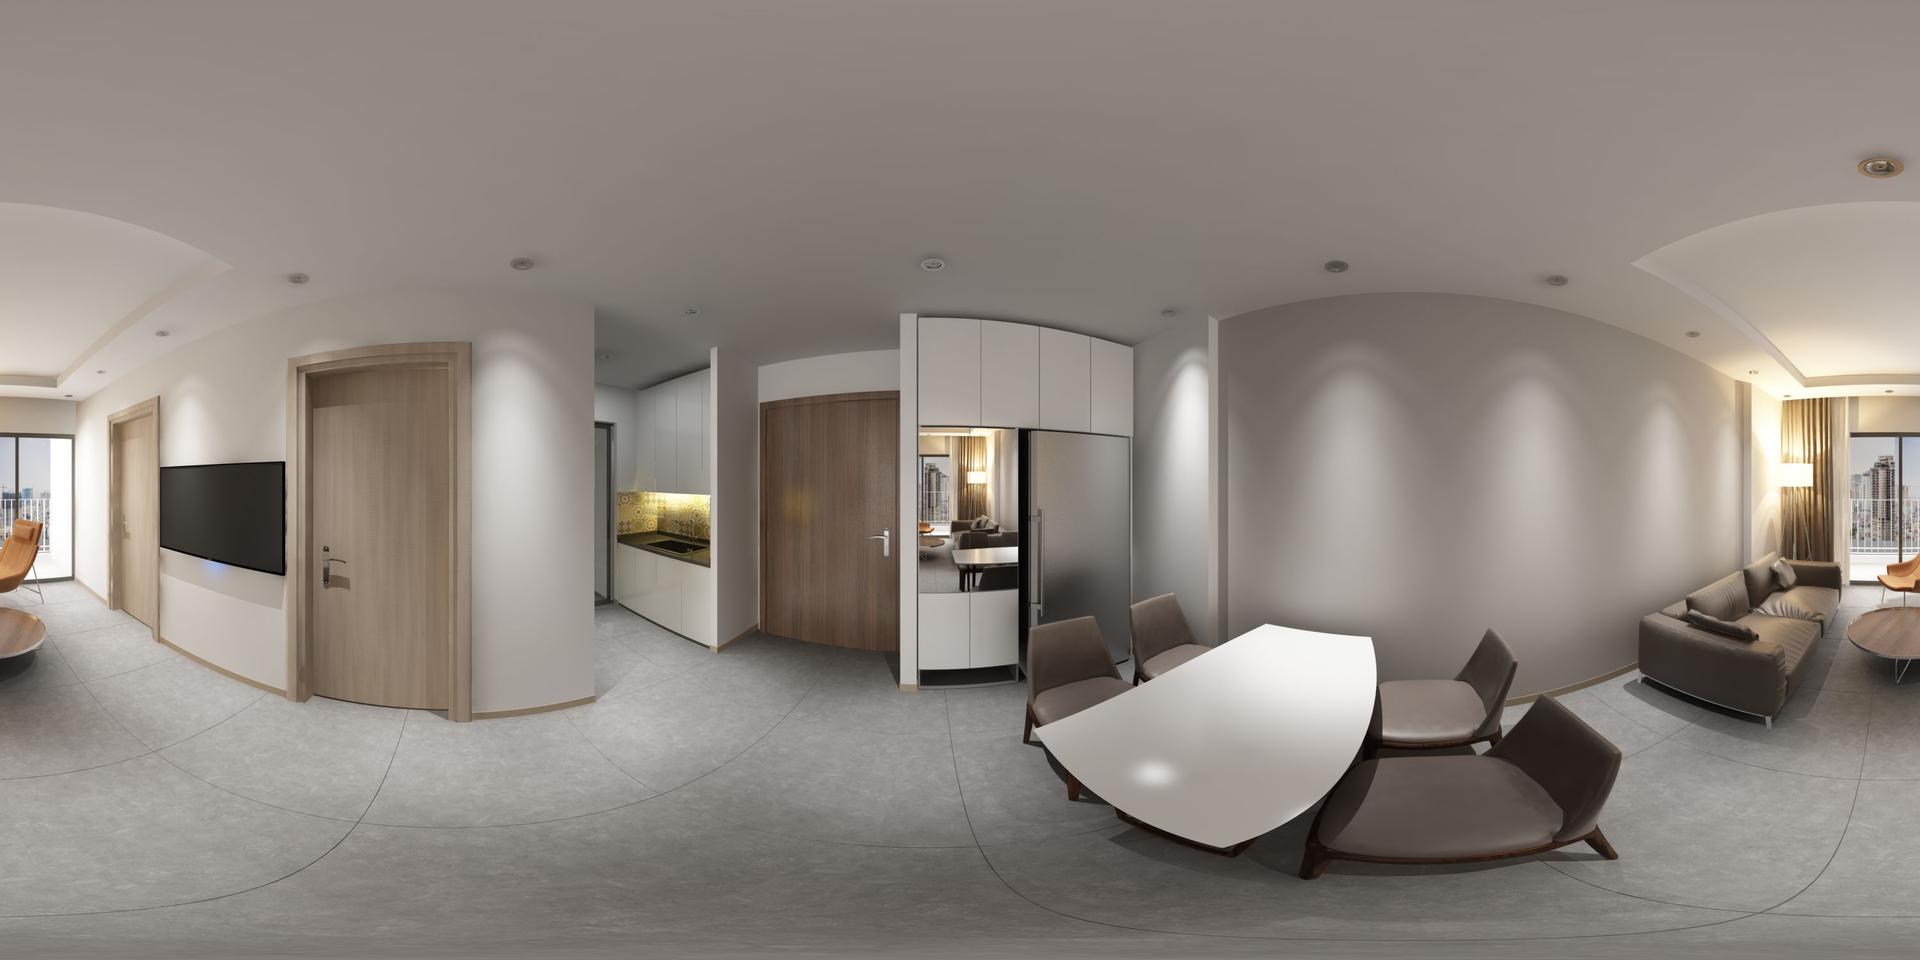
Referred object: Television between two doors

Referred object: the wall-mounted black flat-screen TV